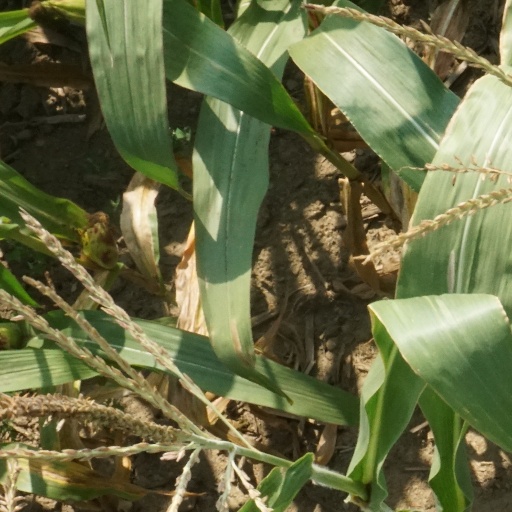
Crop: maize; corn